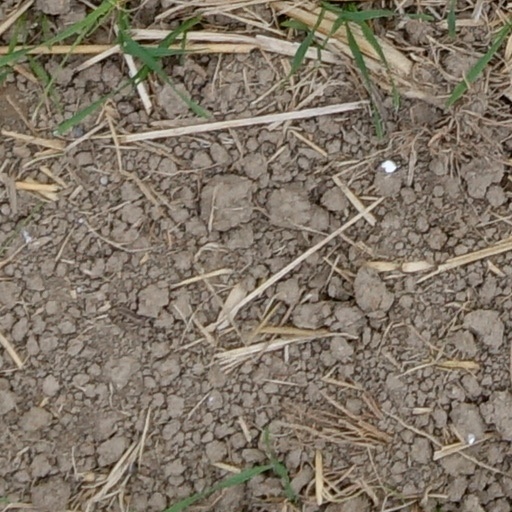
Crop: wheat